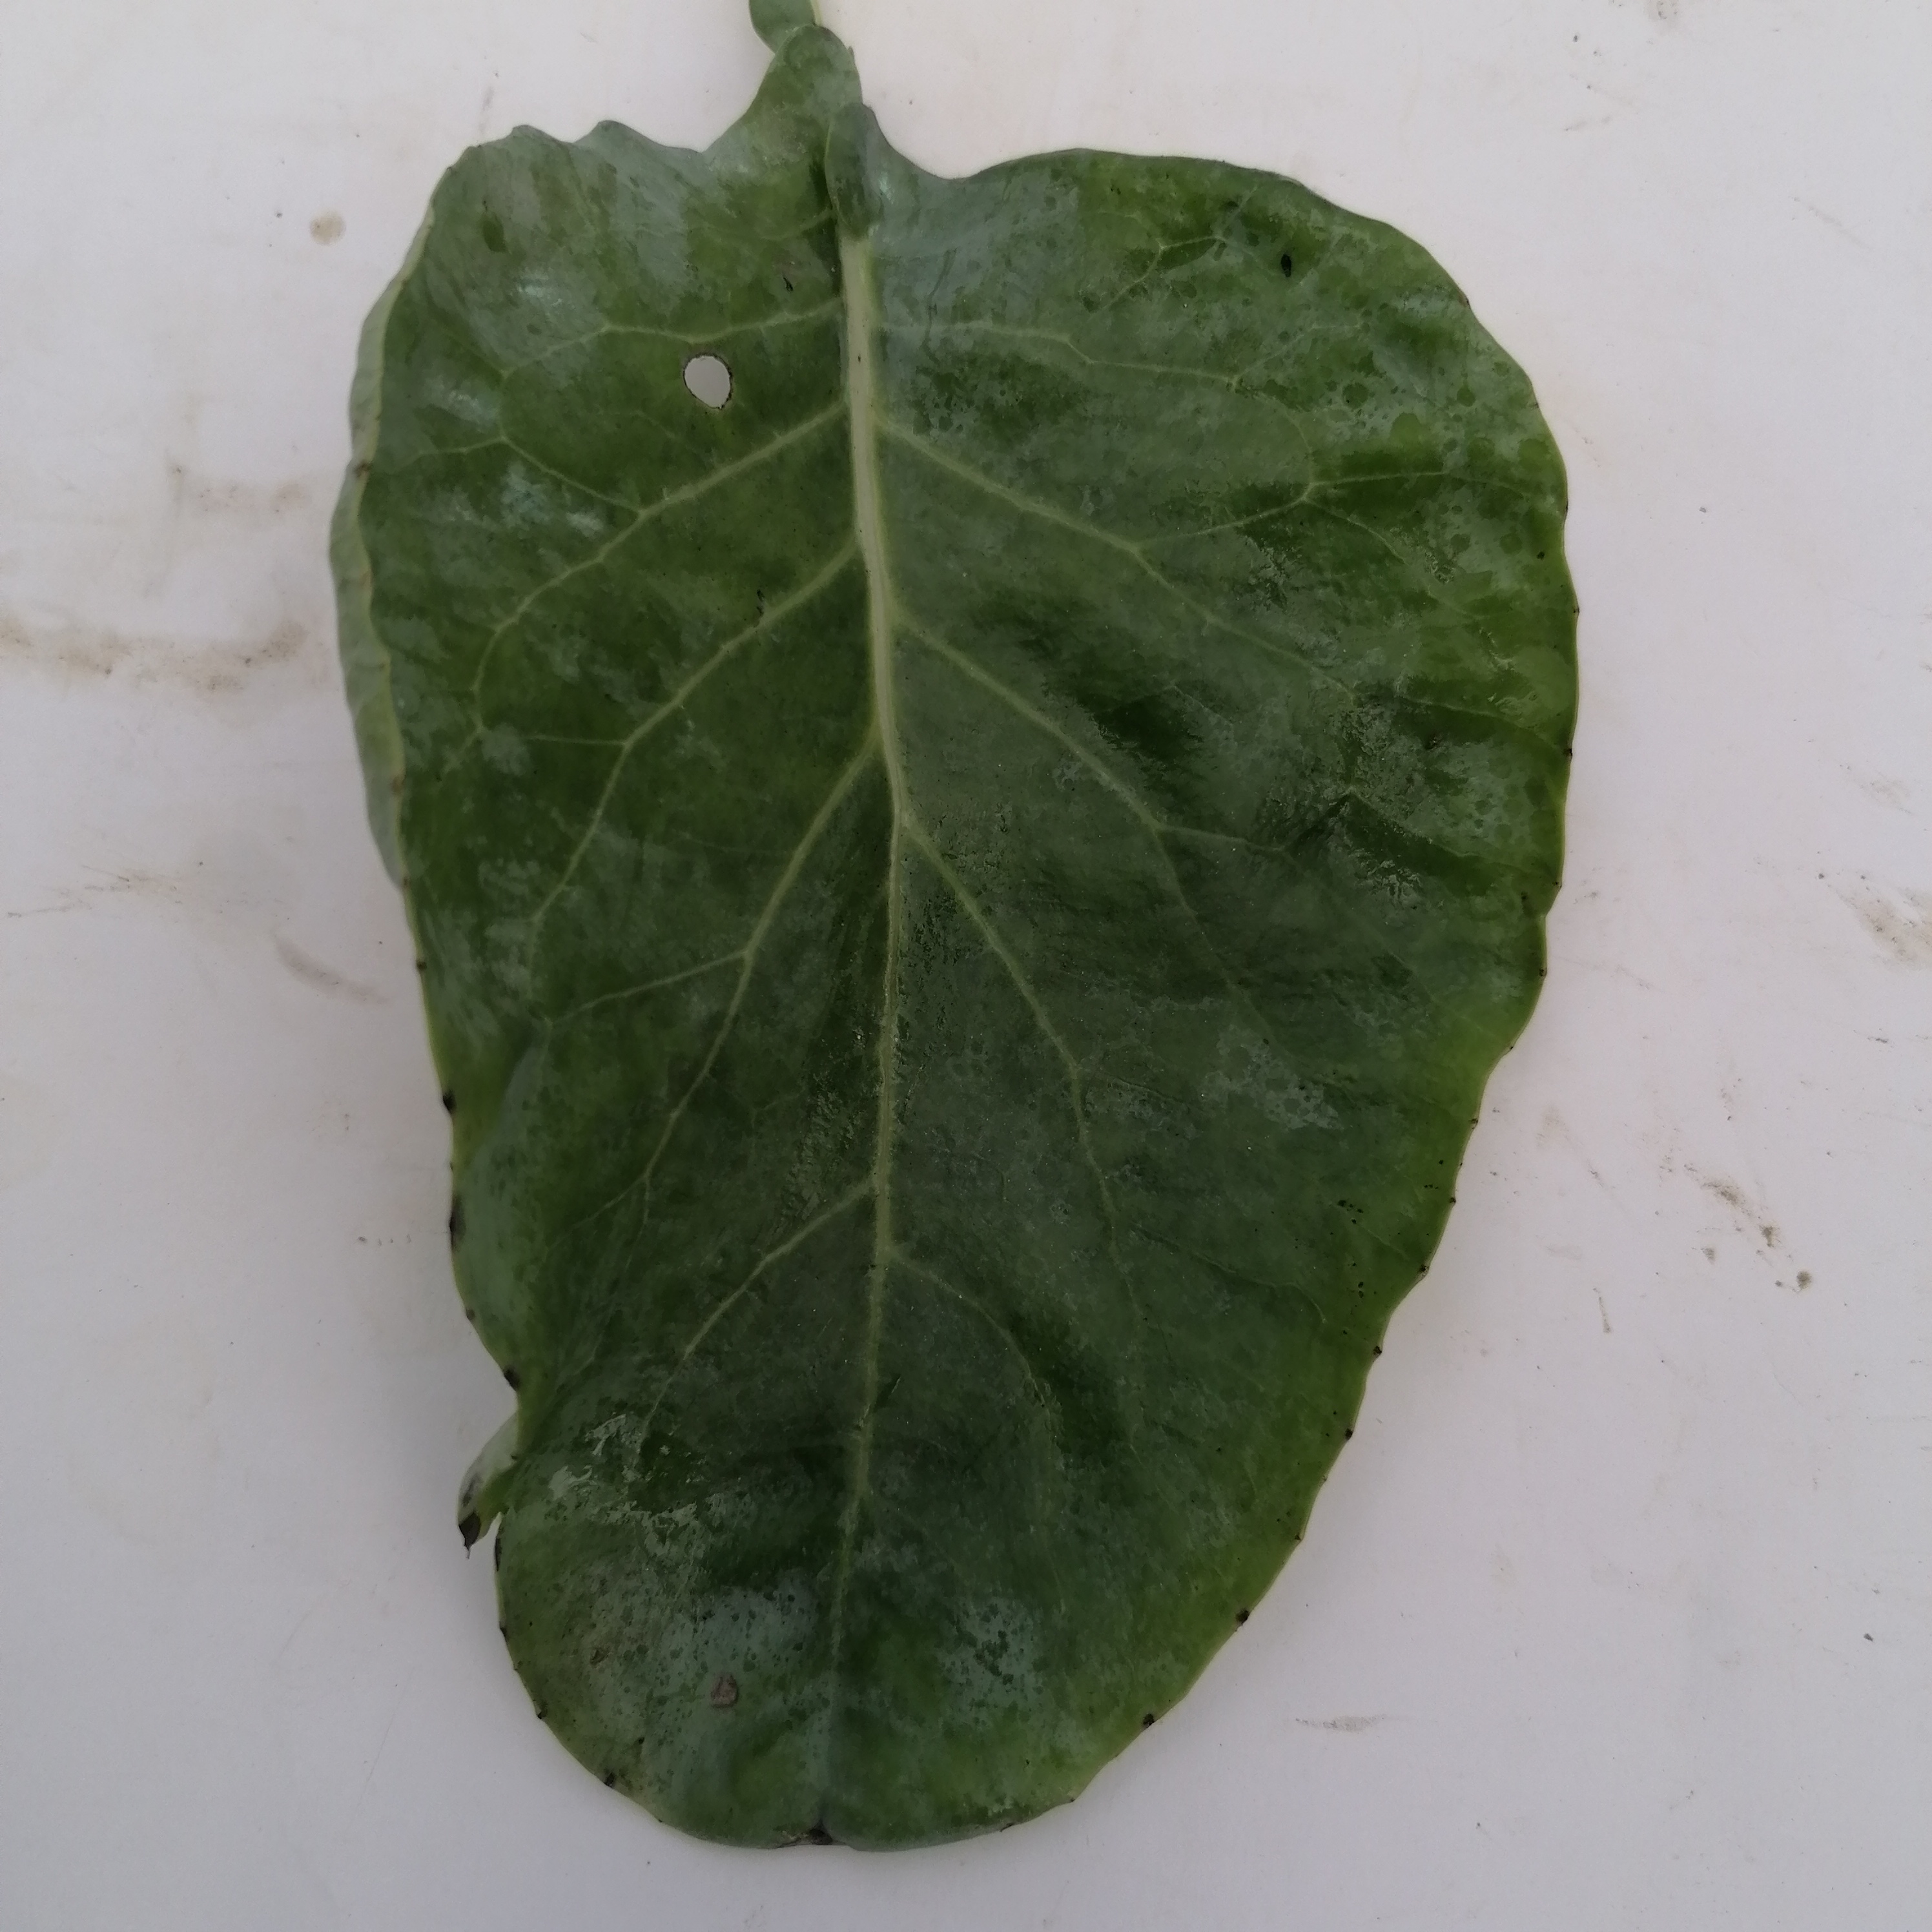
Label: Insect Hole